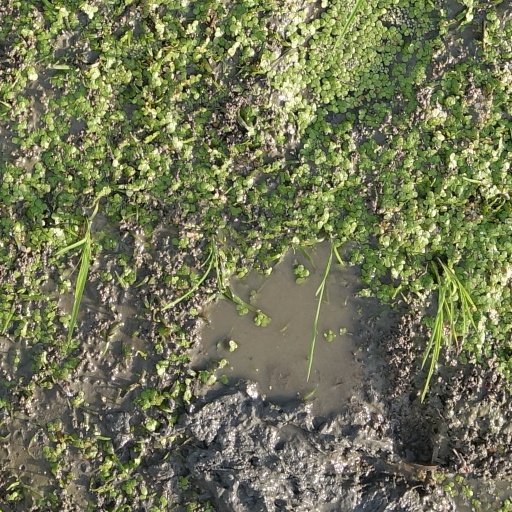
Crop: rice